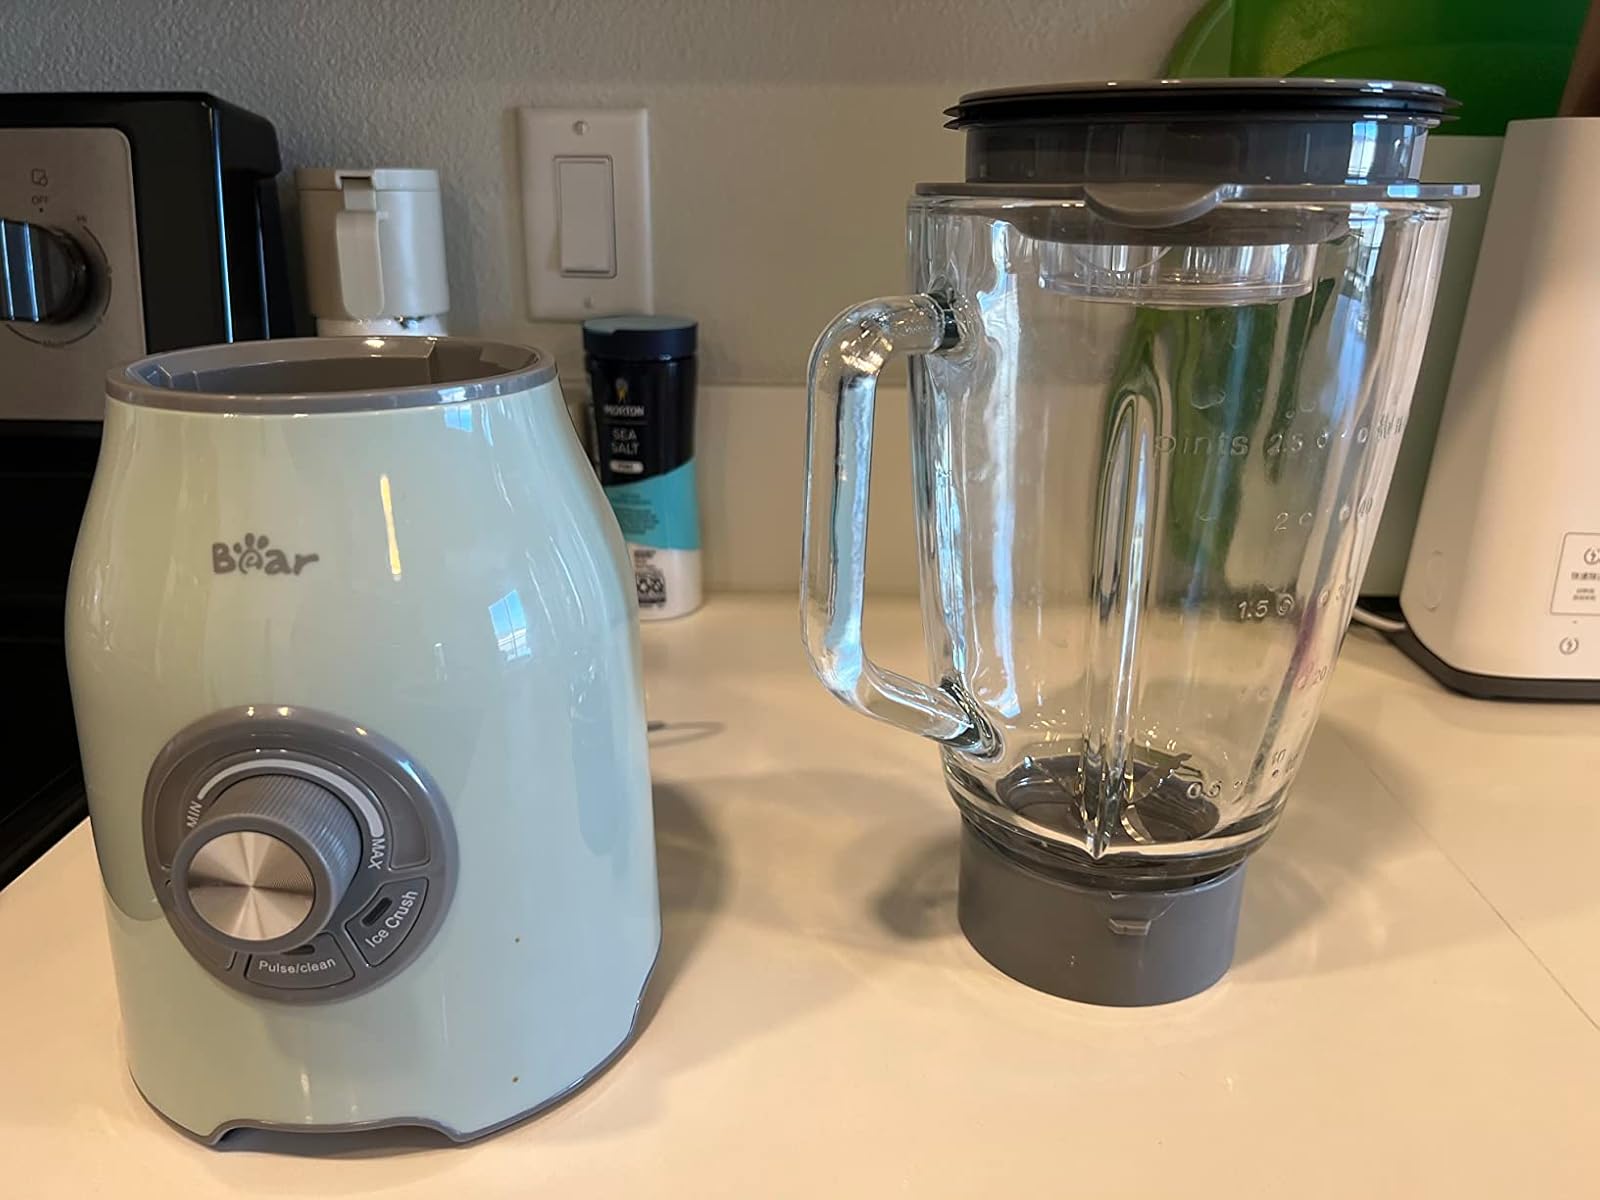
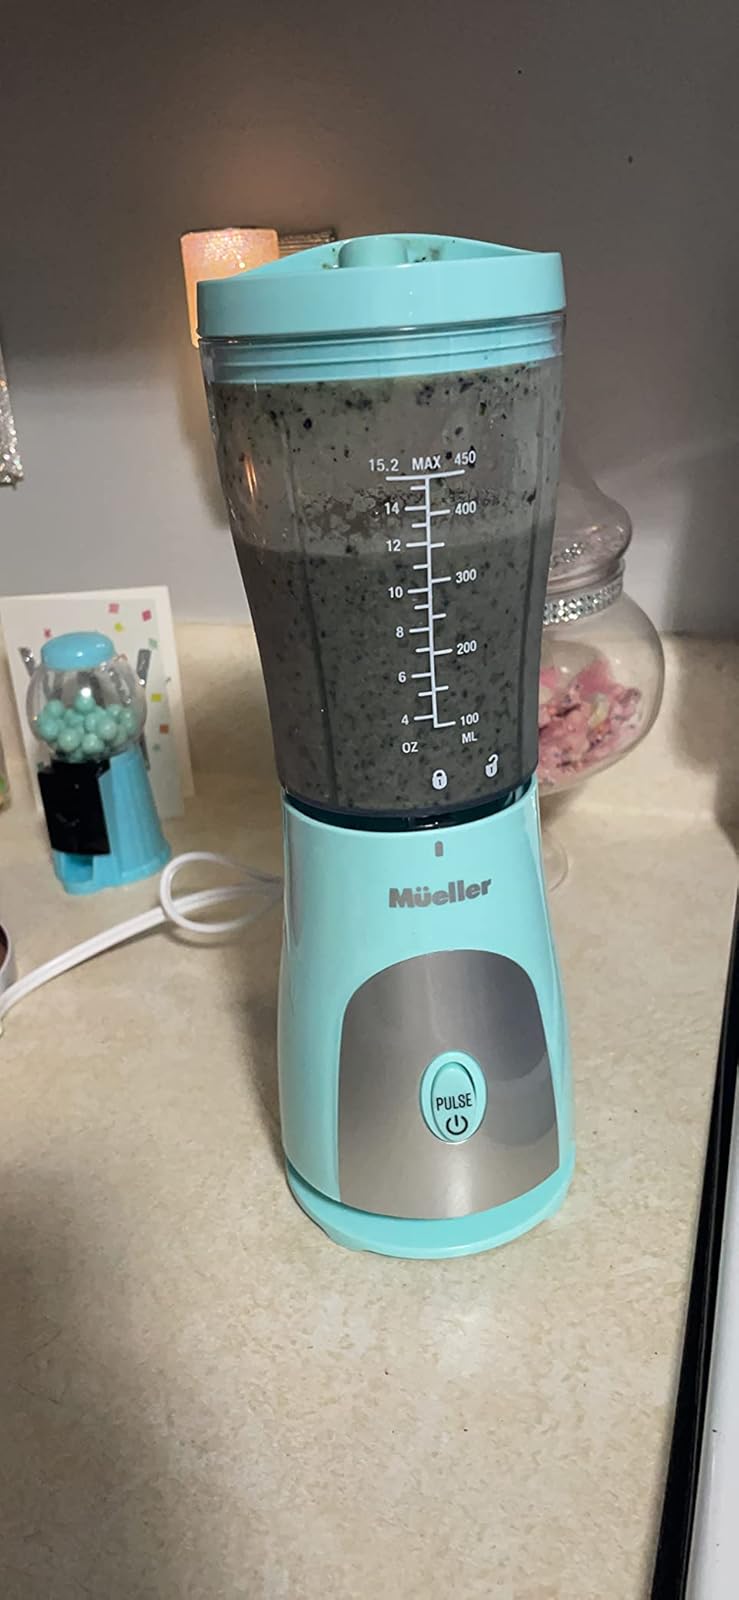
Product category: items_blender
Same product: no